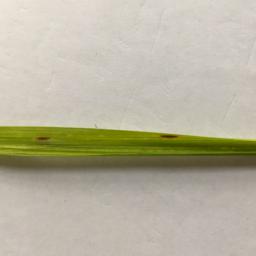
Label: Rice___Brown_Spot